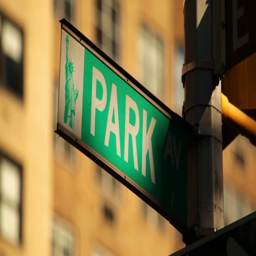
street sign on a sunny day